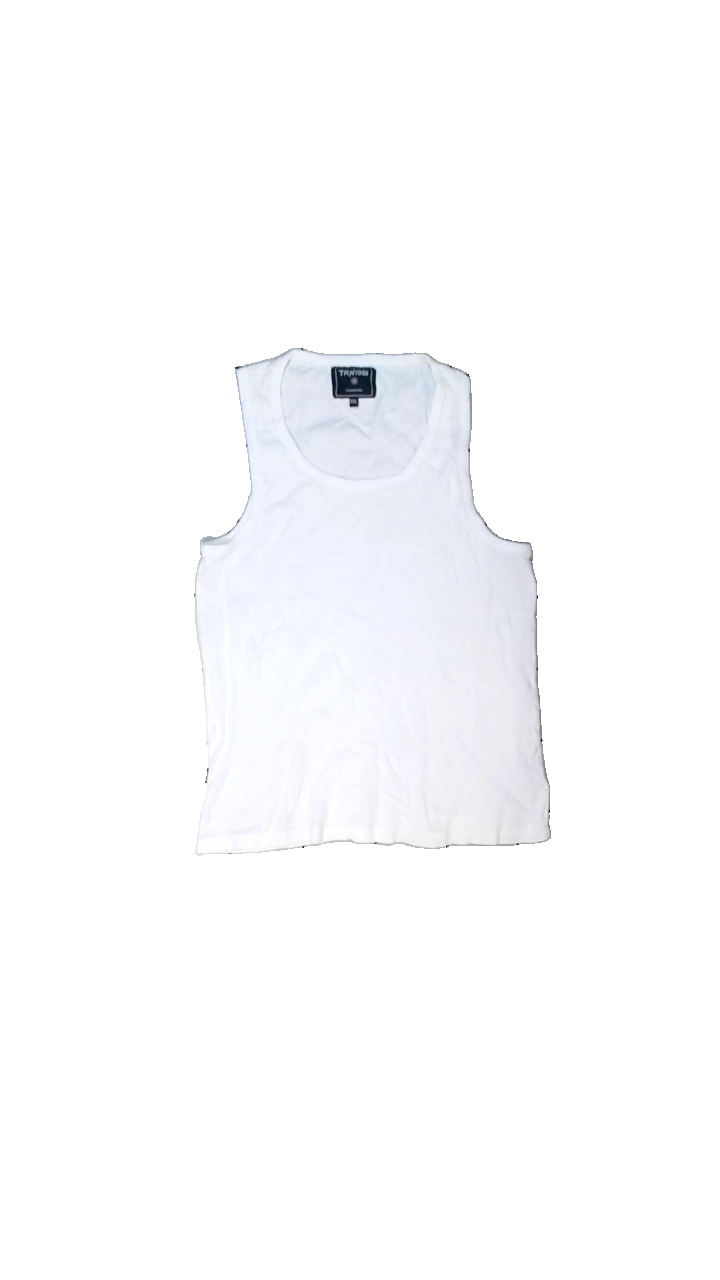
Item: Top (Men)
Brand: Trn1961
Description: White singlet
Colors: White
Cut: Regular, C-collar
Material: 100% cotton
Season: All
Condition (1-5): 3
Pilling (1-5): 1
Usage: Recycle
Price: <50